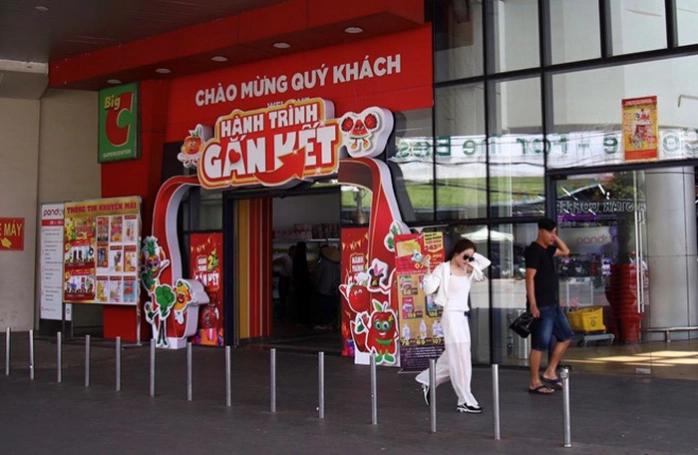
có một người phụ nữ mặc áo trắng đang di chuyển